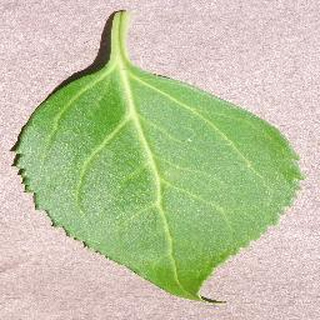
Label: healthy_cherry